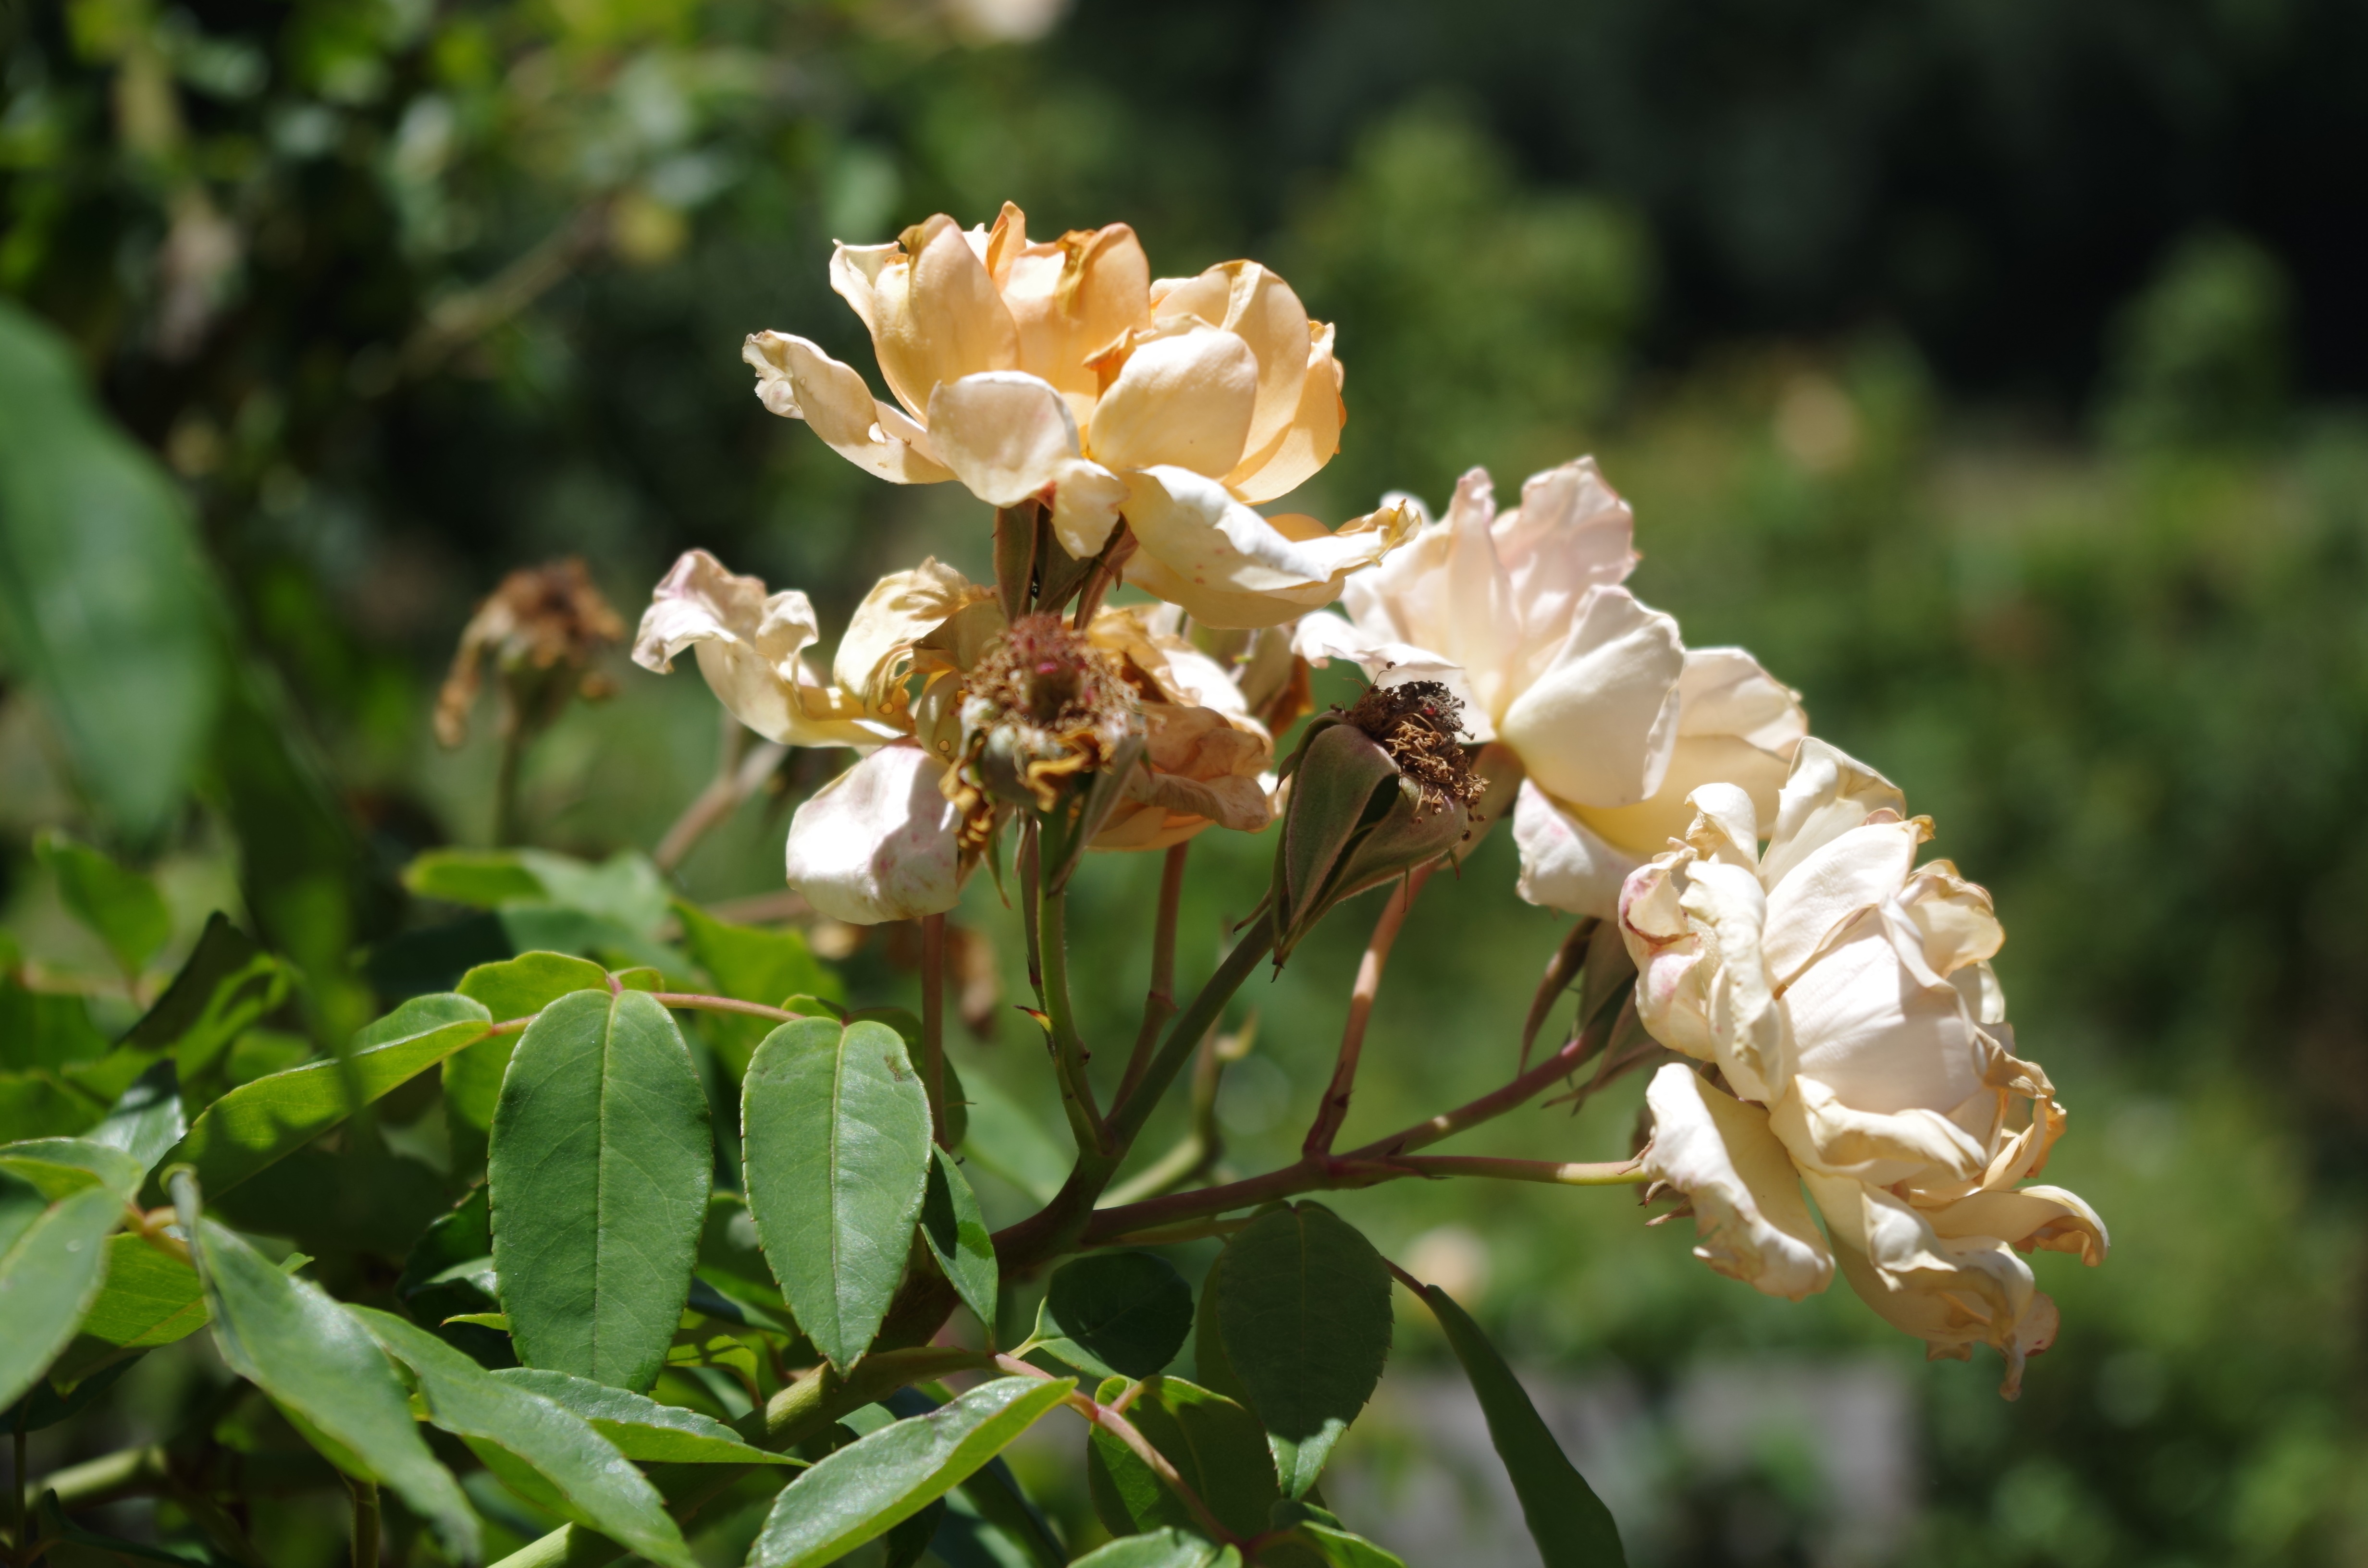
nature, blossom, plant, leaf, flower, petal, old, summer, rose, produce, botany, flora, botanical, wildflower, shrub, dying, macro photography, flowering plant, woody plant, land plant, metaphorical